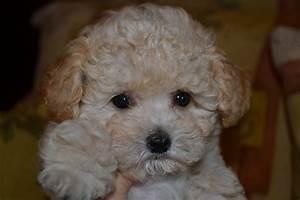
dog